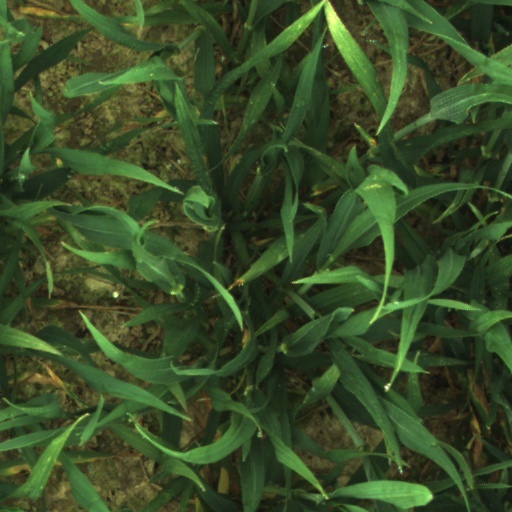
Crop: wheat